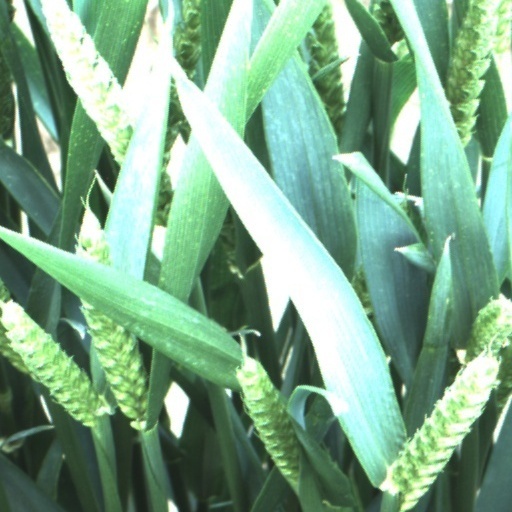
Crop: wheat